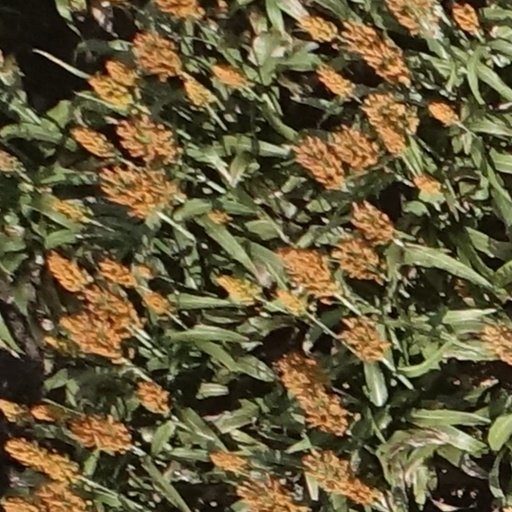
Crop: sorghum